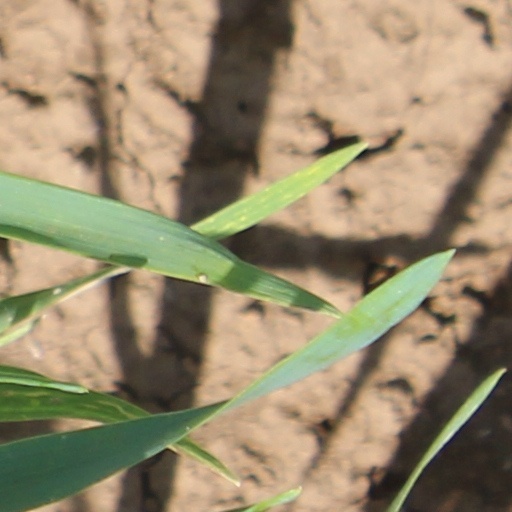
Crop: wheat